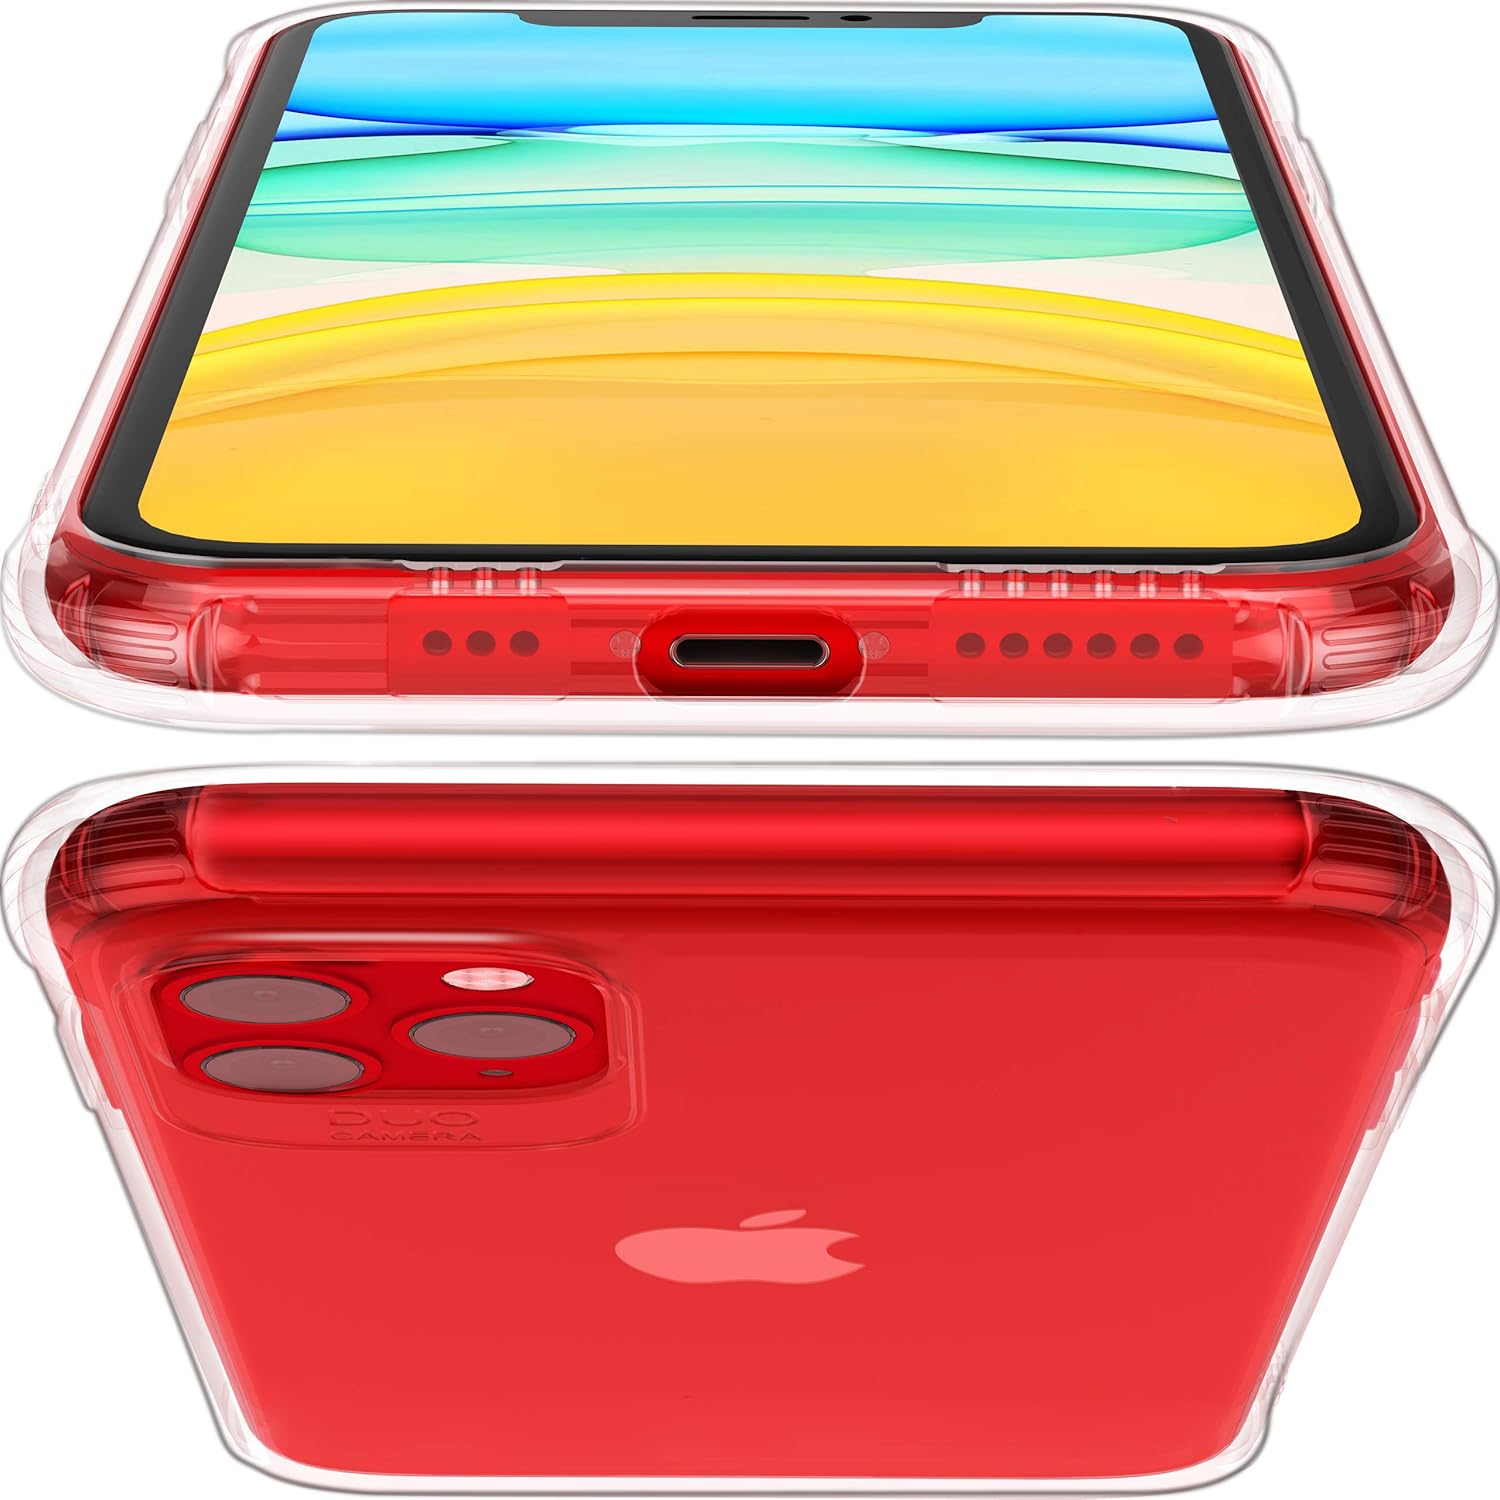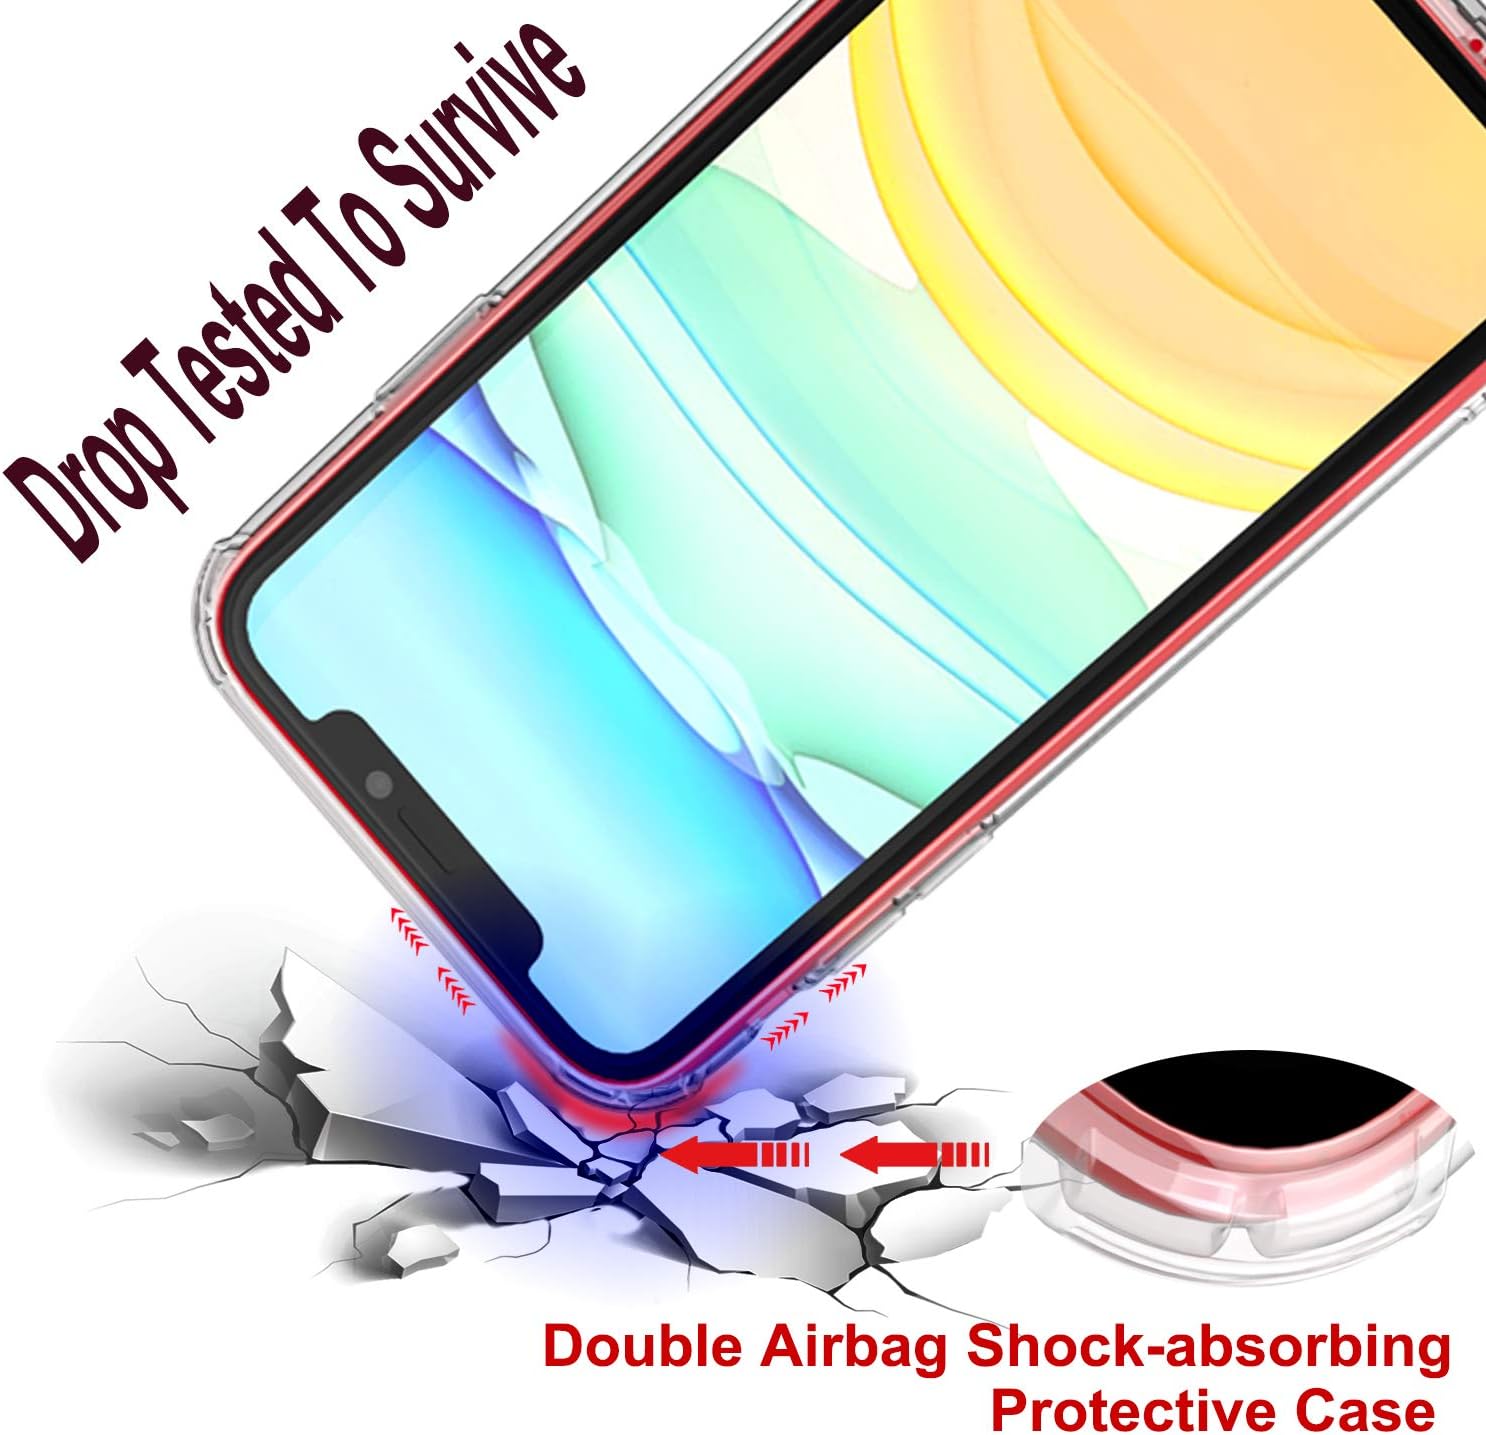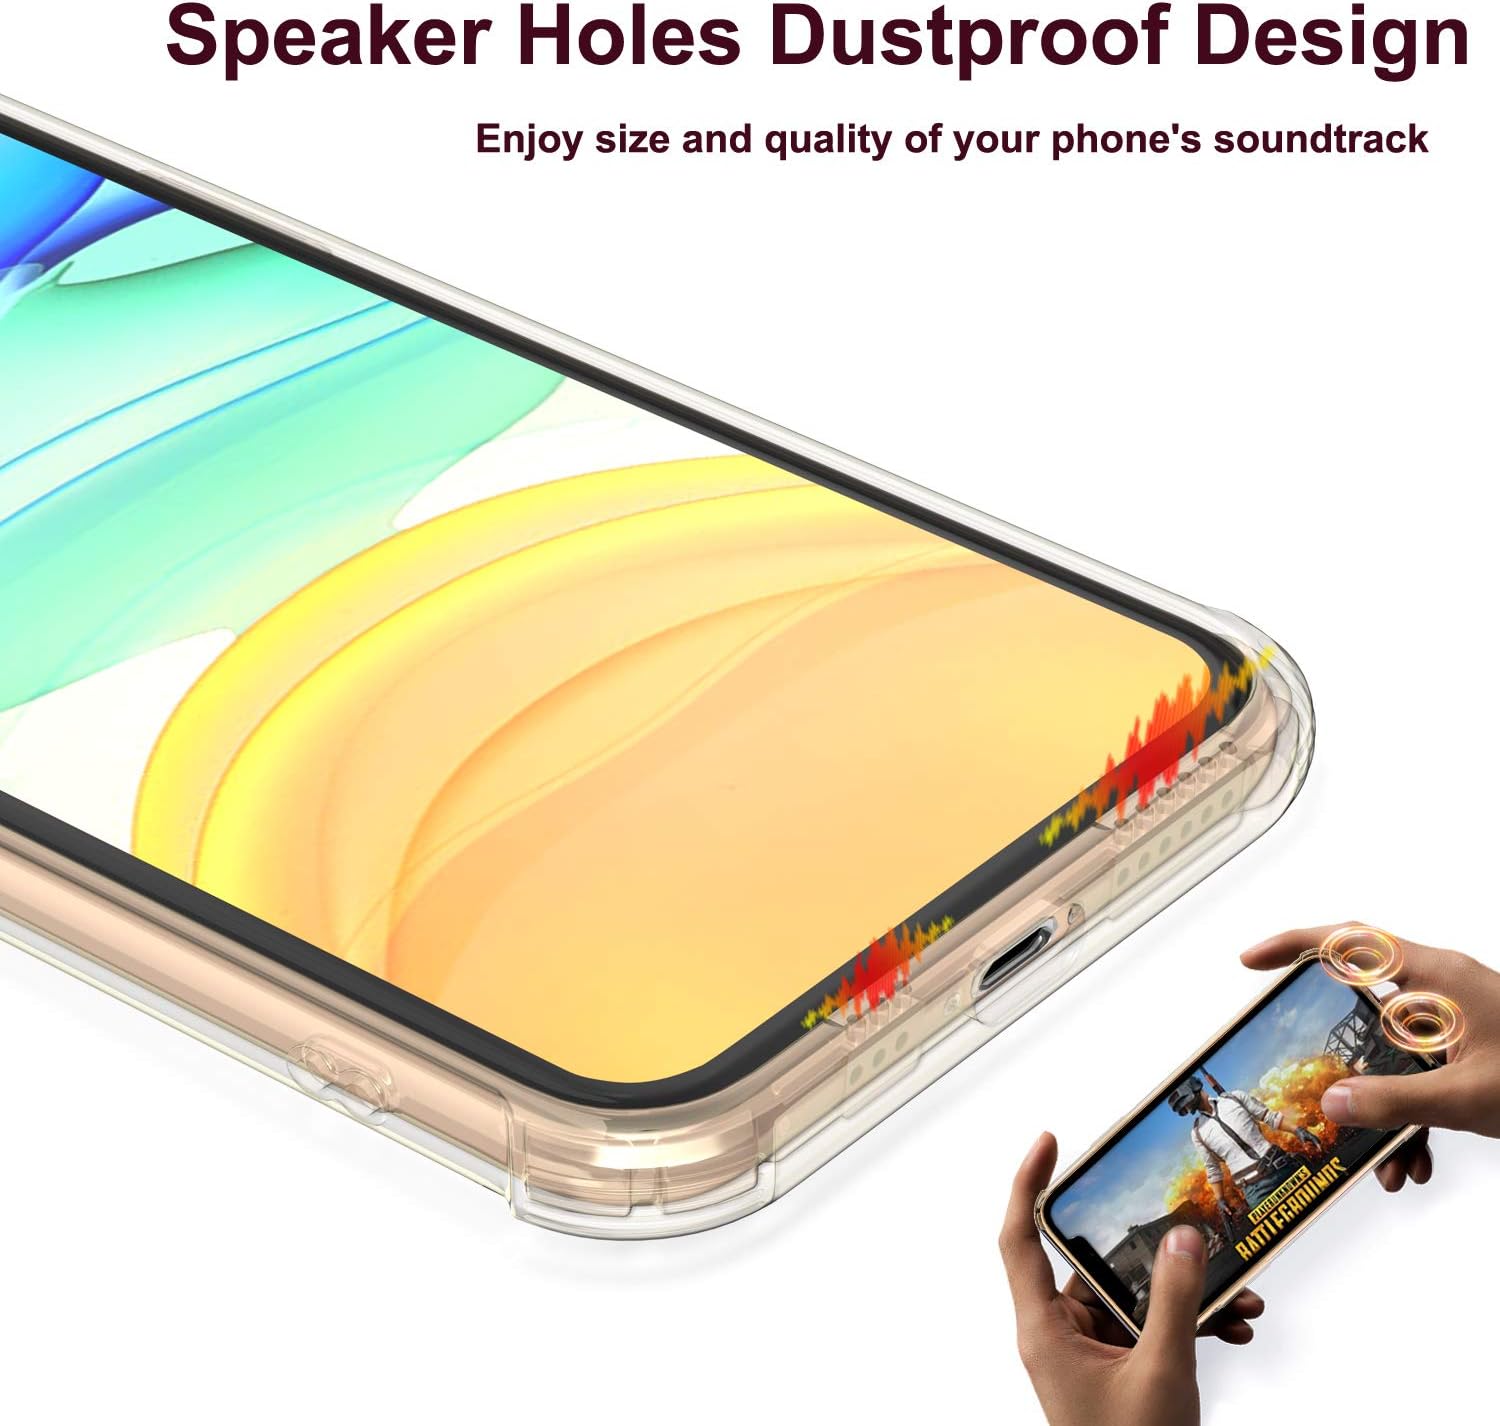
Case for iPhone 11 Pro-iPhone 11 Pro Case Shock-Absorbing Yellowing-Resistant iPhone 11 Pro Clear Case Slim Flexible TPU iPhone 11 Pro Cases for iPhone 11 Pro (5.8inch)
Category: Cell Phones & Accessories
Iphone 11 pro clear case feature: 1.Designed by AOLOM to complement iPhone 11 pro, the form of the TPU case fits snugly over the volume buttons, side button, and curves of your device without adding bulk. 2.Precise cutouts allow easy access to all features and buttons; Compatible with wireless chargers. 3.A soft lining on the inside helps protect your iPhone. On the outside, a fully-transparent,slim and yellowing-resistant design allows your phone case to showcase your iPhone's original look. 4.The sound hole is dust-proof to block the entry of dust, so that the sound size and sound quality are not affected. 5.The iphone 11 pro case has a good feel in your hand and slips easily in and out of your pocket. 6.For each phone case of AOLOM, it undergoes thousands of hours of testing throughout the design and manufacturing process. So not only does it look great, it’s built to protect your iPhone from scratches and daily sudden drops. IPhone 11 pro case specification: Product size: 0.39 * 2.95 * 5.79inch Product weight: 0.05Ib Minimum packing size: 0.79 * 3.74 * 6.89inch Packaging product weight: 0.14Ib
Features: ◆【CASE FOR IPHONE 11 PRO】IPhone 11 pro case is only for iPhone 11 pro 5.8 inch. The iphone 11 pro clear case feels very comfortable, perfect for women, men, girls, boys and more | ◆【AIR-GUARD CORNERS】According to research statistics, the corners of this phone fall to the ground first when 80% of the phones fall to the ground. Our iphone 11 pro clear case uses dual airbag shock-proof design at the corners, which effectively prevents the impact of the corners when the phone is dropped, and protects the screen from cracking | ◆【DUST-PROOF DESIGN OF SOUND HOLE】The clear iphone 11 pro case is made of dust-proof innovatively design of sound hole, so that the sound size and sound quality are not affected. Iphone 11 pro phone case provide amazing reality experiences when you're playing game or watching live shows | ◆【HYBRID PROTECTION】The raised camera and screen bezel provide additional protection. Iphone 11 pro case precise cutouts allow easy access to all features and buttons; Compatible with wireless chargers. Flexible TPU provide comprehensive protection without sacrificing clarity | ◆【FEEL AND APPEARANCE GREAT】A fully-transparent,slim and yellowing-resistant design allows your phone case to showcase your iPhone's original look. The iphone 11 pro clear case can match any of your clothing and bags, has a good feel in your hand and slips easily in and out of your pocket